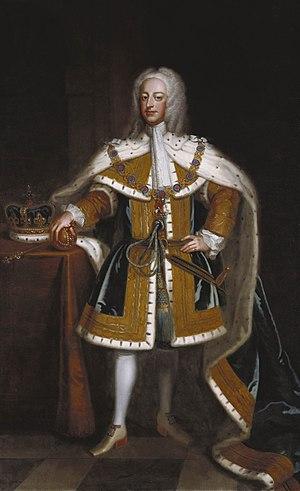
George II fut roi de Grande-Bretagne, duc de Brunswick-Lunebourg et prince-électeur du Saint-Empire romain germanique du 22 juin 1727 à sa mort.